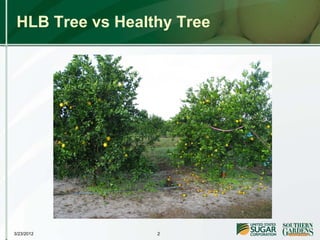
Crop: unknown
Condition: citrus_greening_disease